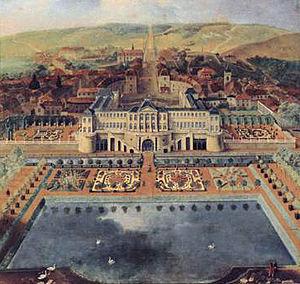
Château de Commercy
Le château de Commercy est situé à Commercy dans le département de la Meuse, autrefois chef-lieu d'une principauté souveraine qui échut à Charles-Henri, comte de Vaudémont, fils légitimé du duc Charles IV de Lorraine.